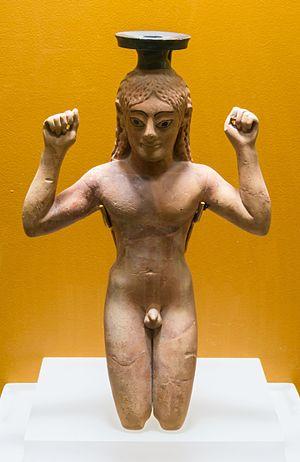
Flacon à parfum en forme d'athlète brandissant un ruban de victoire au dessus de sa tête. Vers 540 BCE. Italiano: Vaso plastico per profumo, del 540 a.C. circa, a forma di atleta inginocchiato che si cinge la testa con un benda, simbolo di vittoria. Museum of the Ancient Agora
Un parfum est une odeur ou plus souvent une composition odorante plus ou moins persistante naturellement émise par une plante, un animal, un champignon, ou un environnement. Dans la nature, les parfums sont souvent des messages chimiques et biochimiques, et notamment des phéromones ou phytohormones.